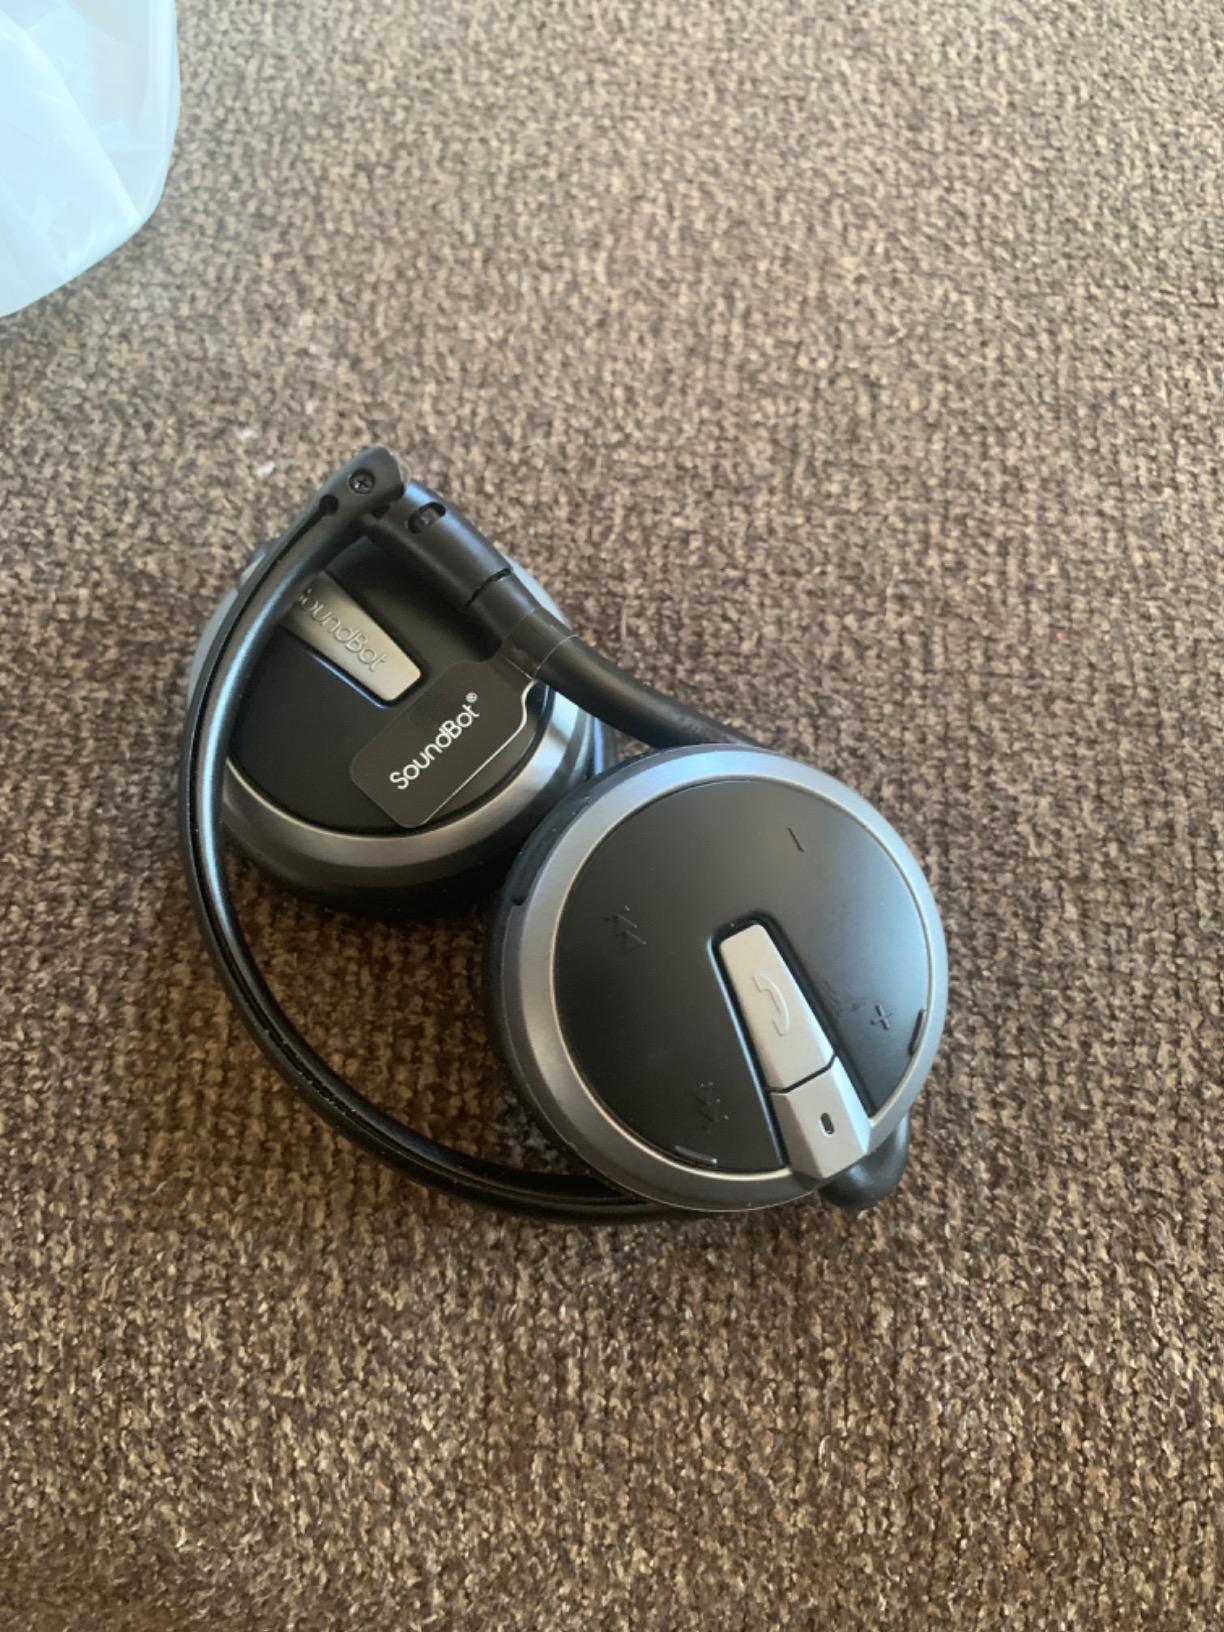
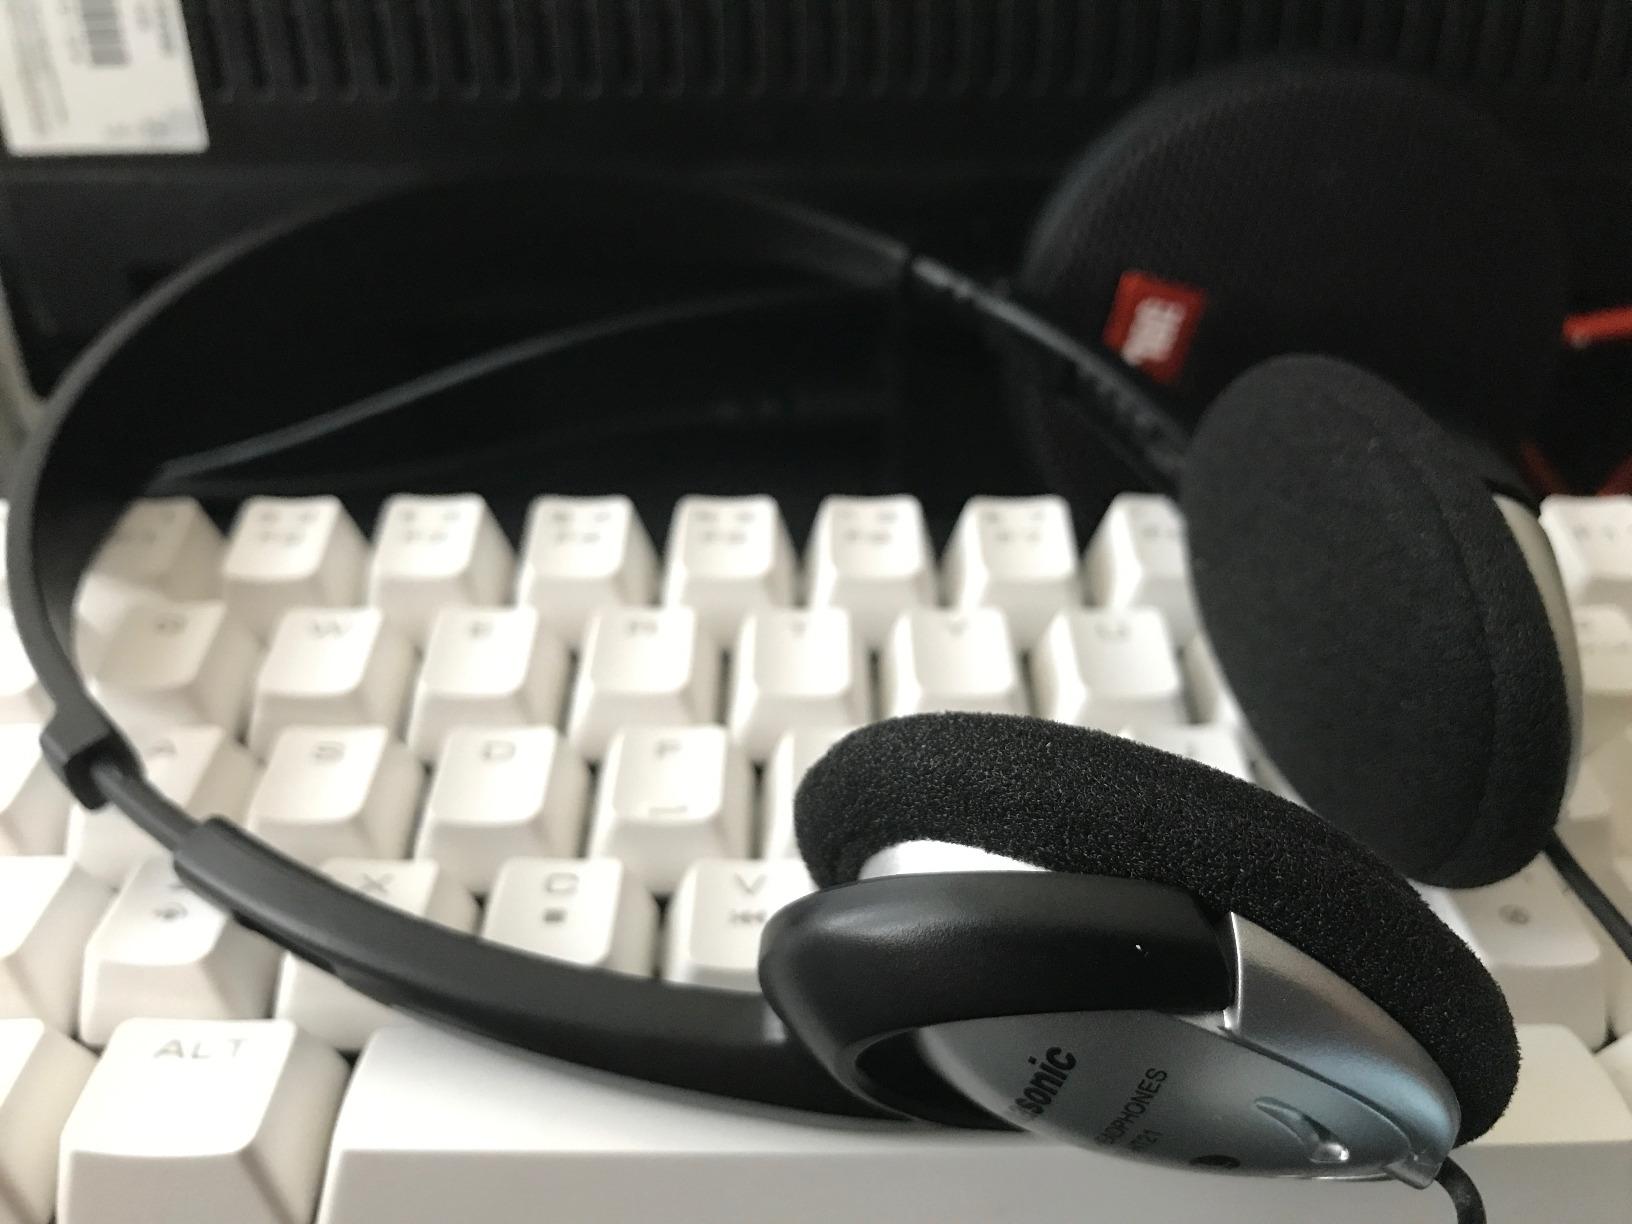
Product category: headphones
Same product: no